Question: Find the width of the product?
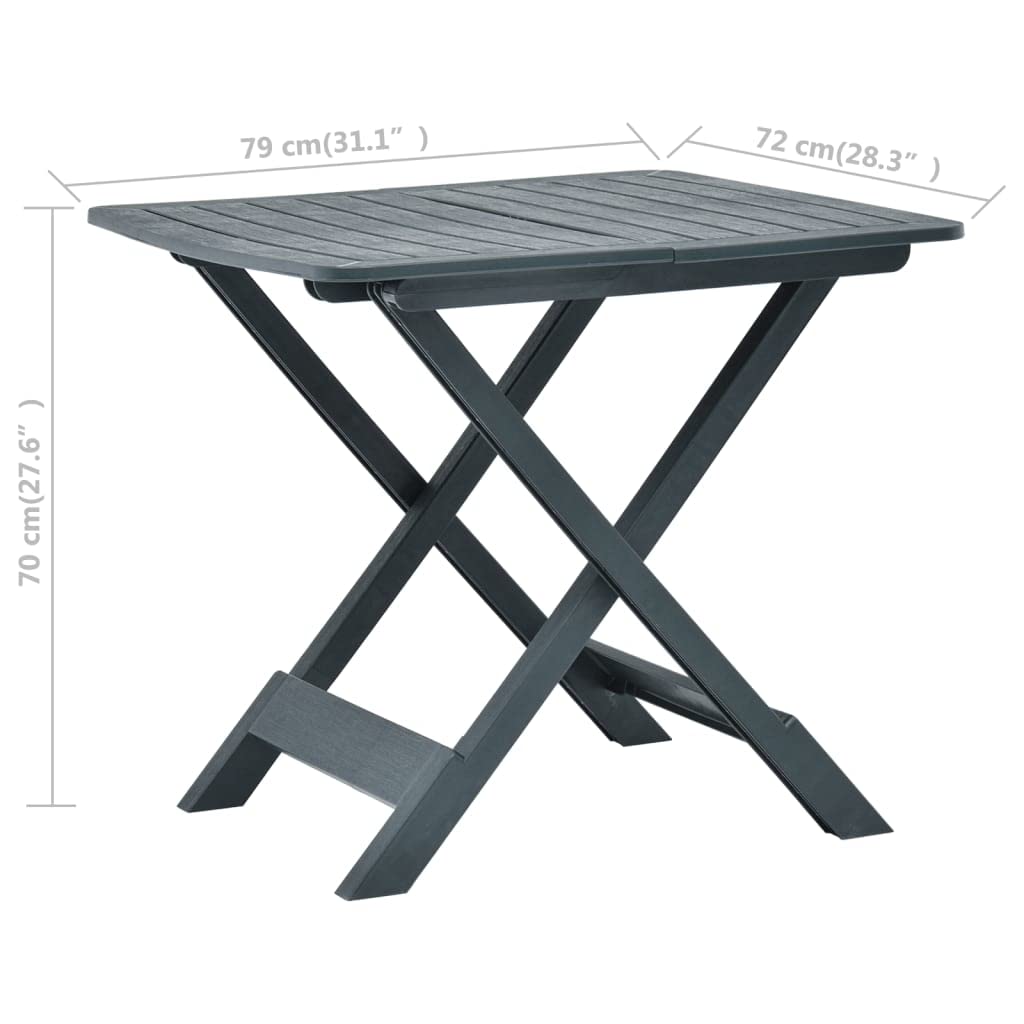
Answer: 79.0 centimetre